Rob MacCachren

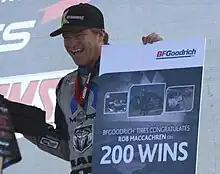
MacCachren celebrates his 200th career win

Rob MacCachren (born March 24, 1965) is an American off-road racer from Las Vegas, Nevada. MacCachren won over 200 off-road races including seven editions of the Baja 1000.